Ángel Parra Jr.

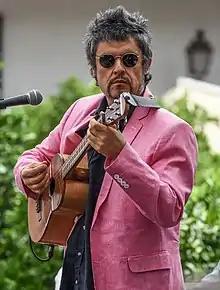
Ángel Parra playing at the Palacio de La Moneda in 2017

Ángel Parra Jr.'s inclination for music stems from his father's interest in him quickly learning the art of the guitar, even at the time of exile in Mexico. Together with his sister Javiera Parra, he has his first forays into informal music in a duo called Silhouette. However, it is not until his return to Chile in the late 1980s that he has his first professional job as a musician, in the jazz-rock group called "Cometa", with which he gets to edit a homonymous album in 1987.